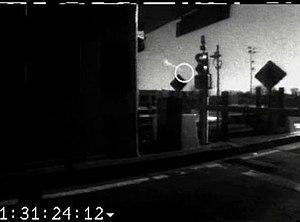
Le 12 novembre 2001, un Airbus A300 effectuant le vol American Airlines 587 entre New York et Saint-Domingue s'écrase peu après son décollage de l'aéroport international John-F.-Kennedy de New York, sur un quartier résidentiel du Queens. Les 260 occupants de l'avion et 5 personnes au sol périssent dans l'accident.